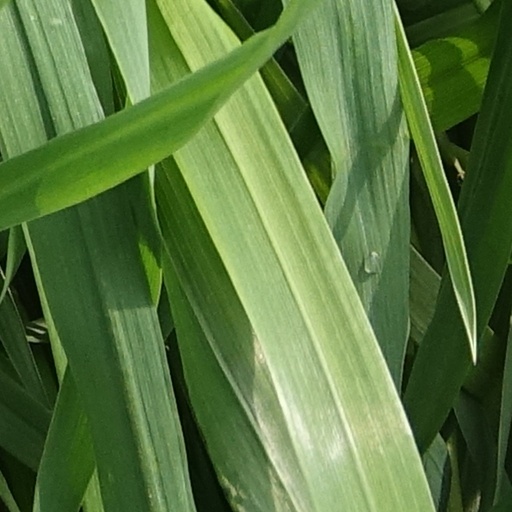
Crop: wheat